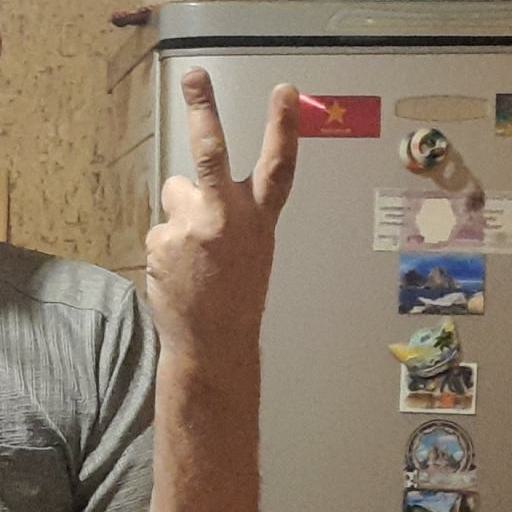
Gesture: peace_inverted